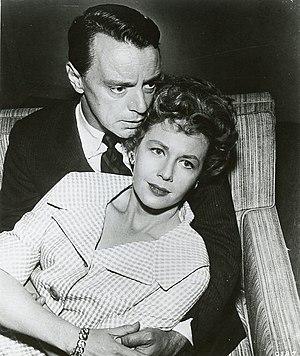
Harry Townes, né le 18 septembre 1914 à Huntsville, ville où il est mort le 23 mai 2001, est un acteur américain.